Sendelingsdrift

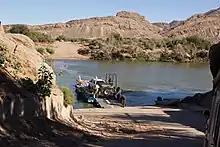
Sendelingsdrift looking towards the Namibian side of the border

Sendelingsdrift is a border post between Namibia and South Africa in the Richtersveld. The Octha cable ferry crosses the Orange River (Garib) to Namibia. It is guided by tethers on a high rope and is fitted with two outboard motors. The post is usually open from 8:00 AM to 4:00 PM. It also serves as an entrance to the ǀAi-ǀAis/Richtersveld Transfrontier Park.